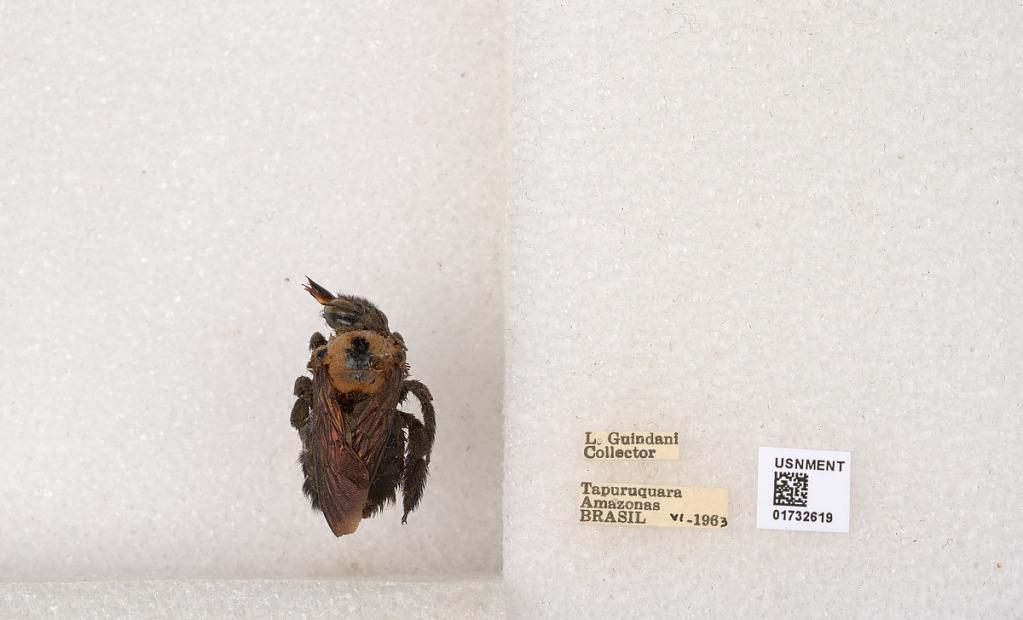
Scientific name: Xylocopa (Neoxylocopa) aurulenta (Fabricius)
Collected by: L. Guindani
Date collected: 1963-6-1
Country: Brazil
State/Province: Amazonas
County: Santa Isabel do Rio Negro
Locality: Tapuruquara
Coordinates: -0.41389, -65.0192